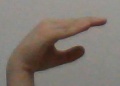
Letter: jeem